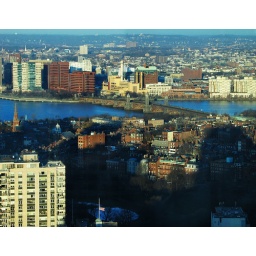
I liked the way the bridge looked in this shot.Taken early in the morning from the 36th floor of the 1 Lincoln Street Building.